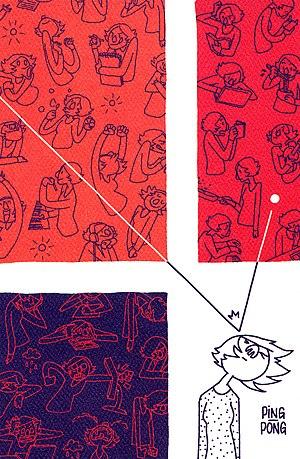
Couverture du livre Ping-pong de Zviane, première éditionZviane, Ping-pong, édité par Zviane, 2014, 152 pages, ISBN 978-2-924054-05-5